Pornography in Hungary

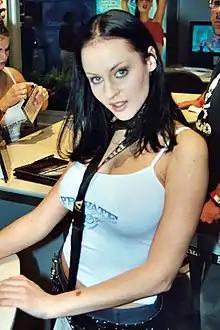
Katalin Vad, known under the screen name of "Michelle Wild", was one of the leading pornographic actresses in Hungary between 2001 and 2004.

The history of pornography in Hungary mainly dates from the period after the fall of communism in 1989. The production and distribution of pornography was illegal under their Socialist system, but the laws were liberalised with the fall of the Hungarian People's Republic. Permissive government policies soon propelled the country to the forefront of the European pornography industry. Several foreign directors were attracted to the country's liberal legislation. Eventually, domestic producers began to prosper as well, and several actresses became prominent within the industry.